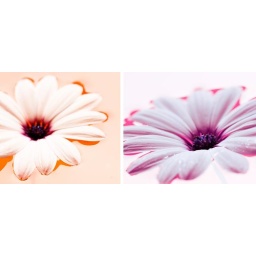
experimenting....shot in water with red food dye...weird results